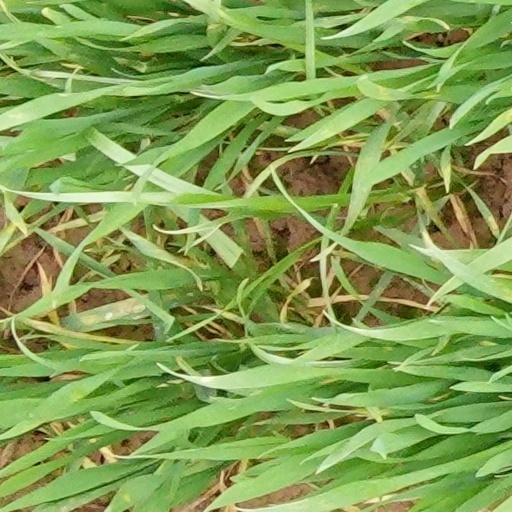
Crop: wheat